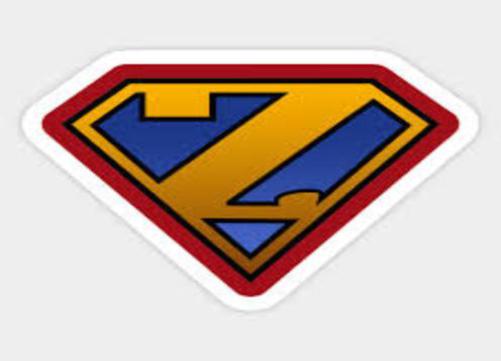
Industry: Leisure